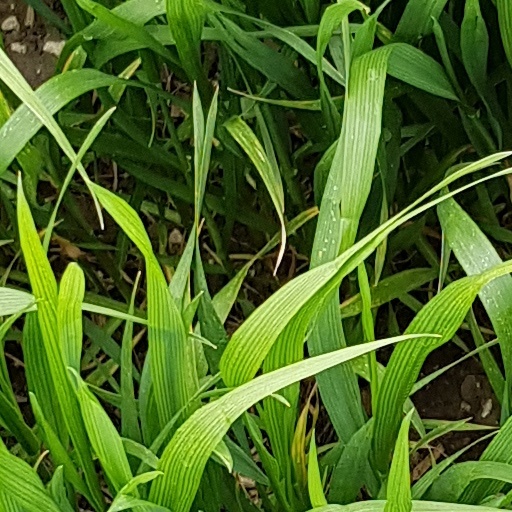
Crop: wheat